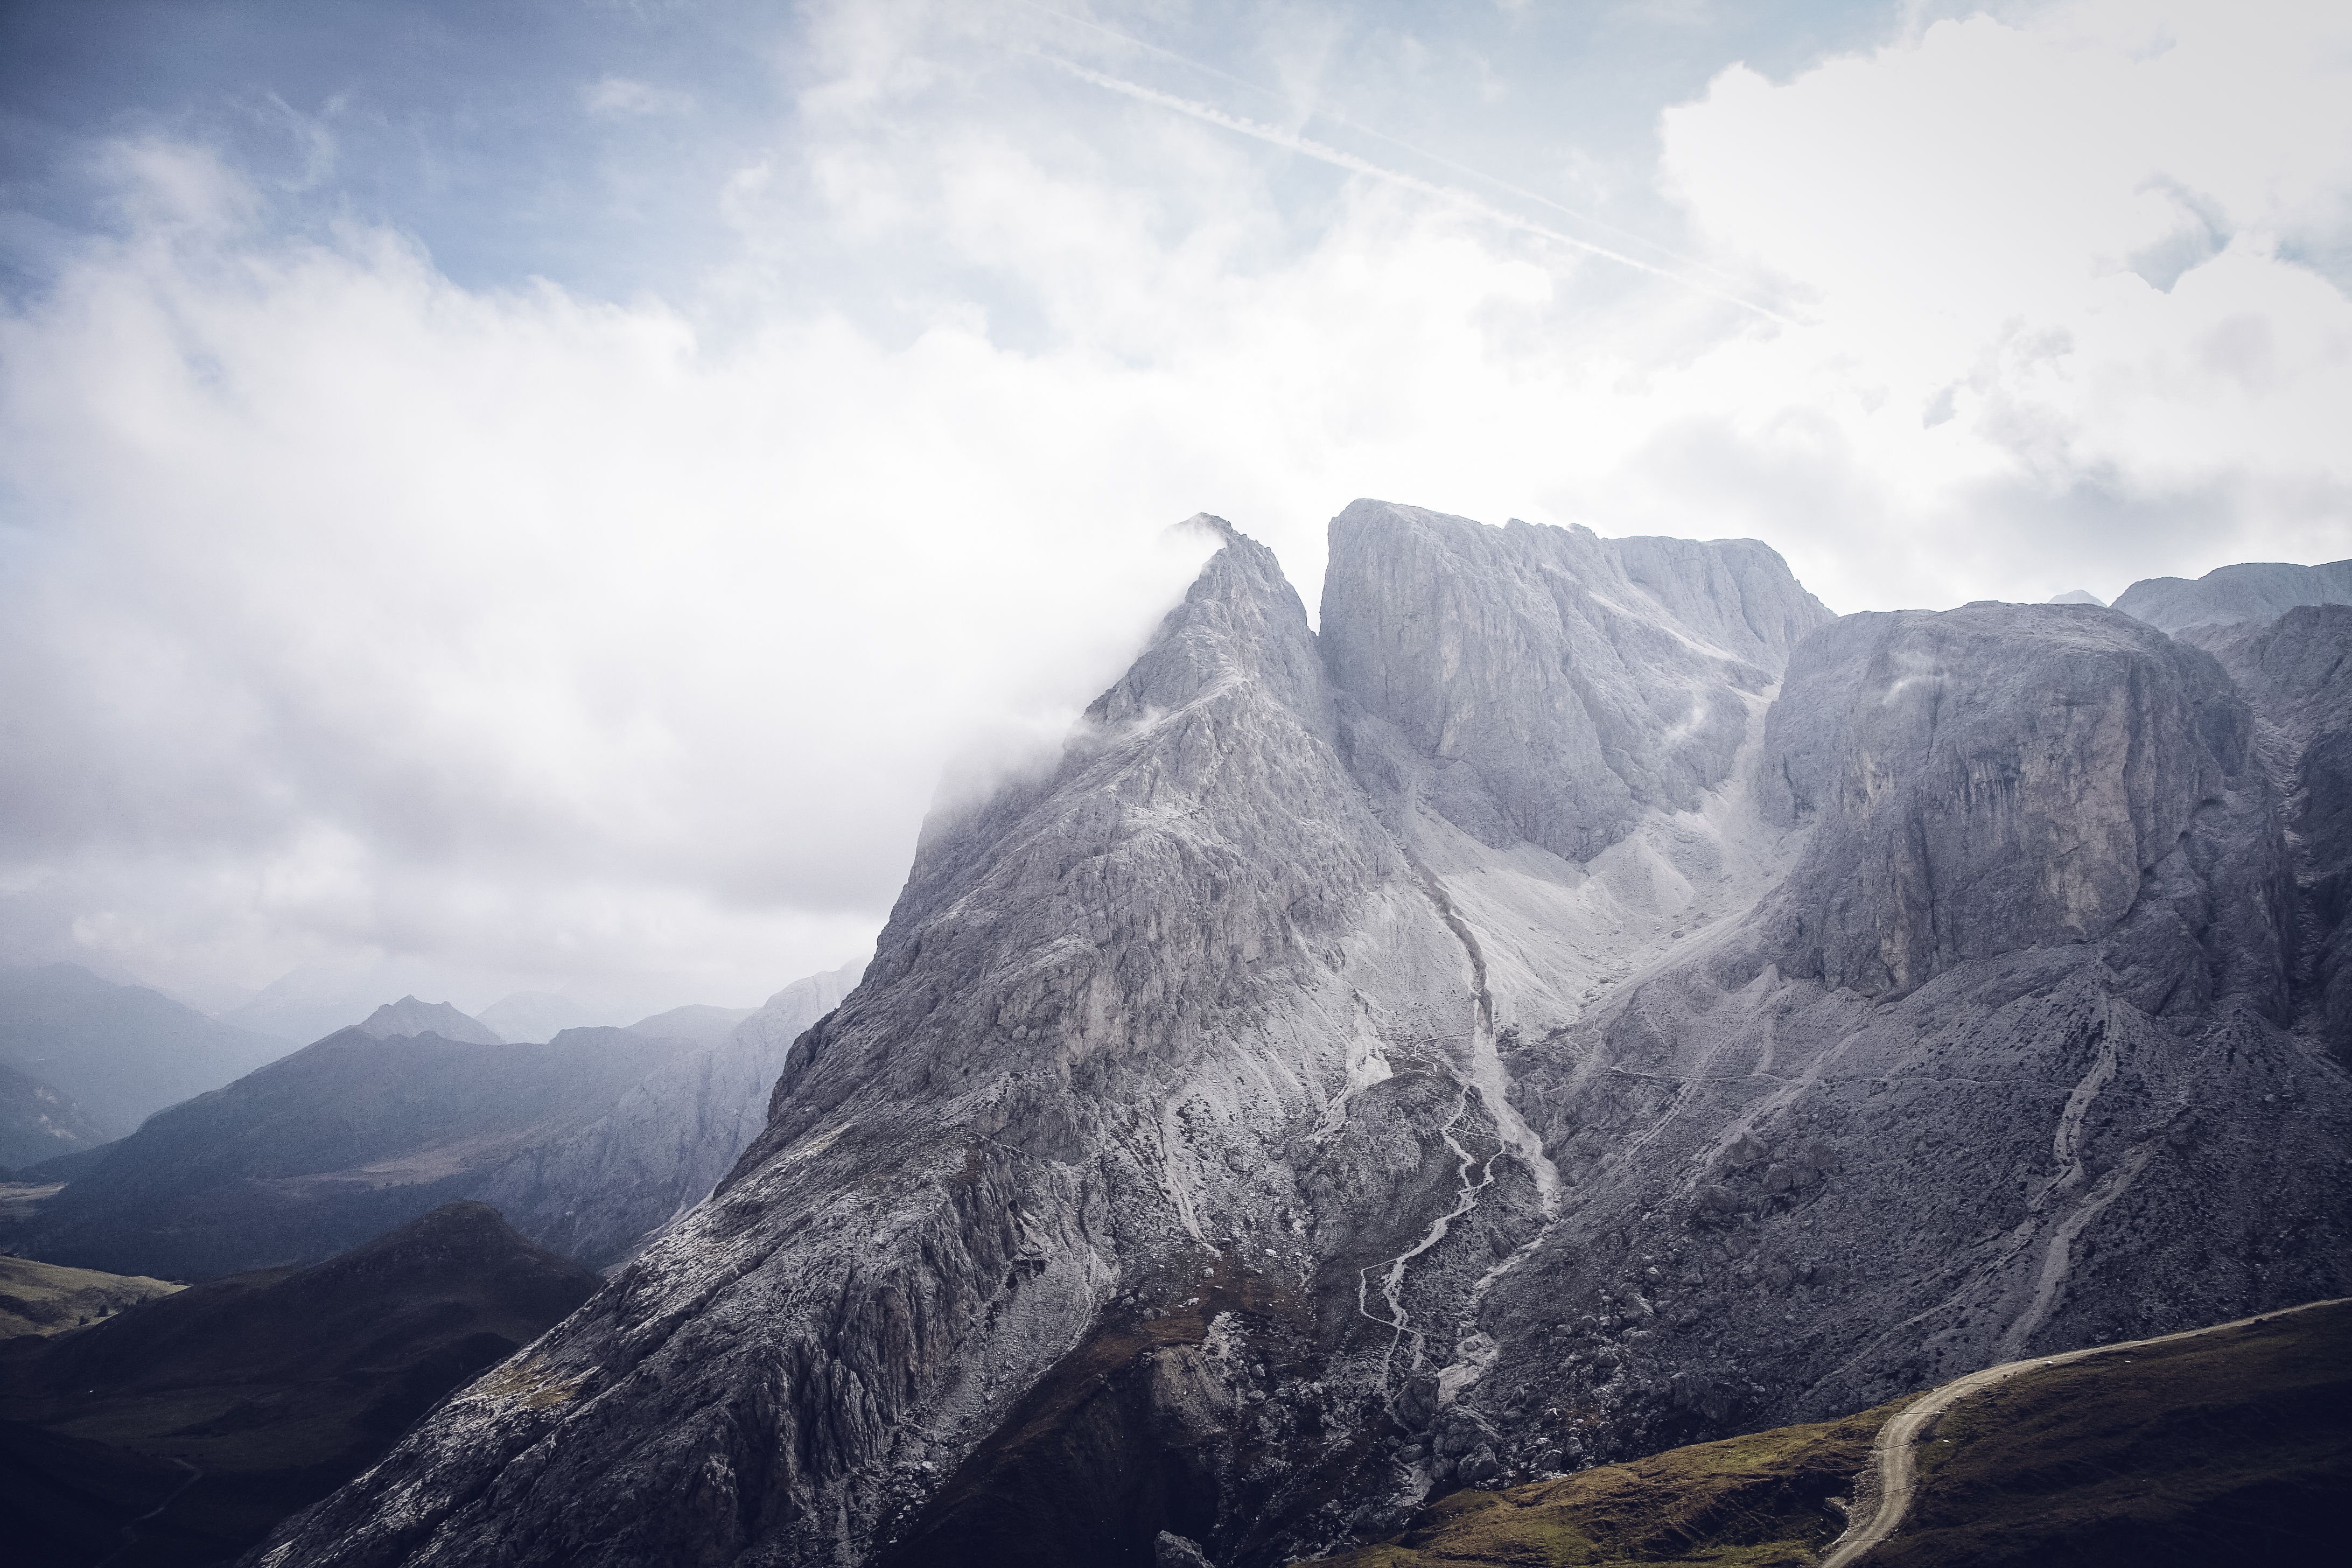
landscape, nature, mountain, snow, cloud, sky, adventure, mountain range, weather, rocky, ridge, summit, clouds, mountains, alps, rocky mountains, landform, mountain pass, geographical feature, atmospheric phenomenon, mountainous landforms, glacial landform